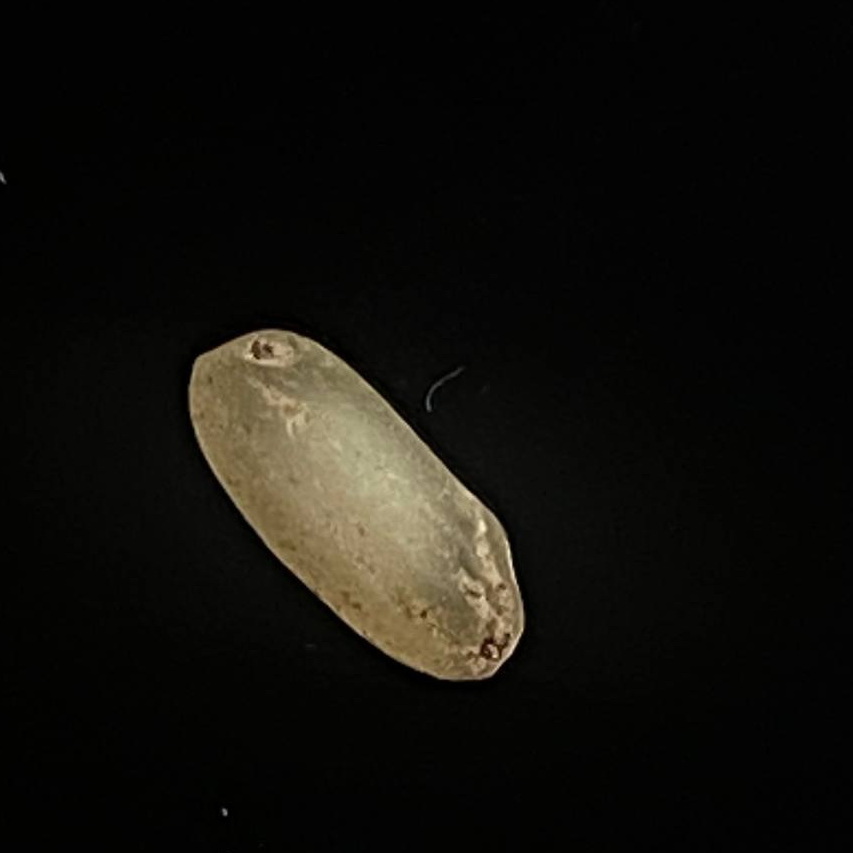
Rice variety: Amon